Shubhi Ahuja

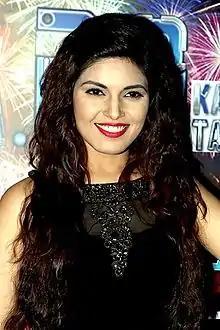
Ahuja in 2017

Shubhi Ahuja Dave is an Indian television and film actress, known for her roles as Sanju in "Y.A.R.O Ka Tashan" and Manisha in "Badii Devrani" (2015).